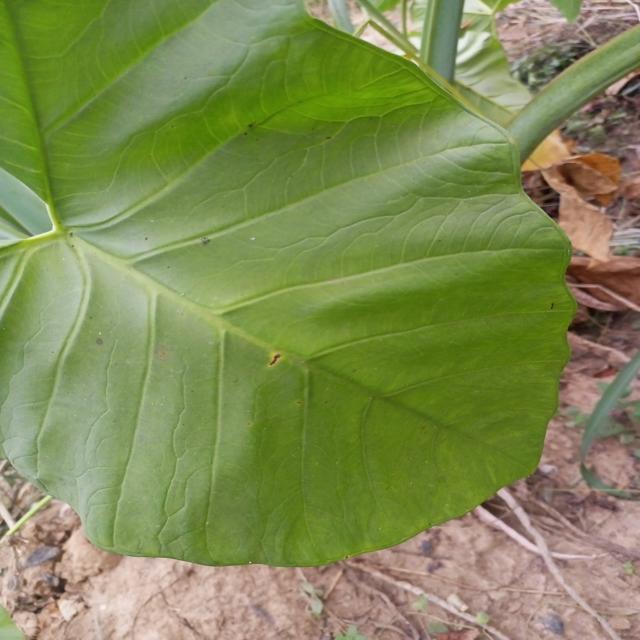
Label: Healthy